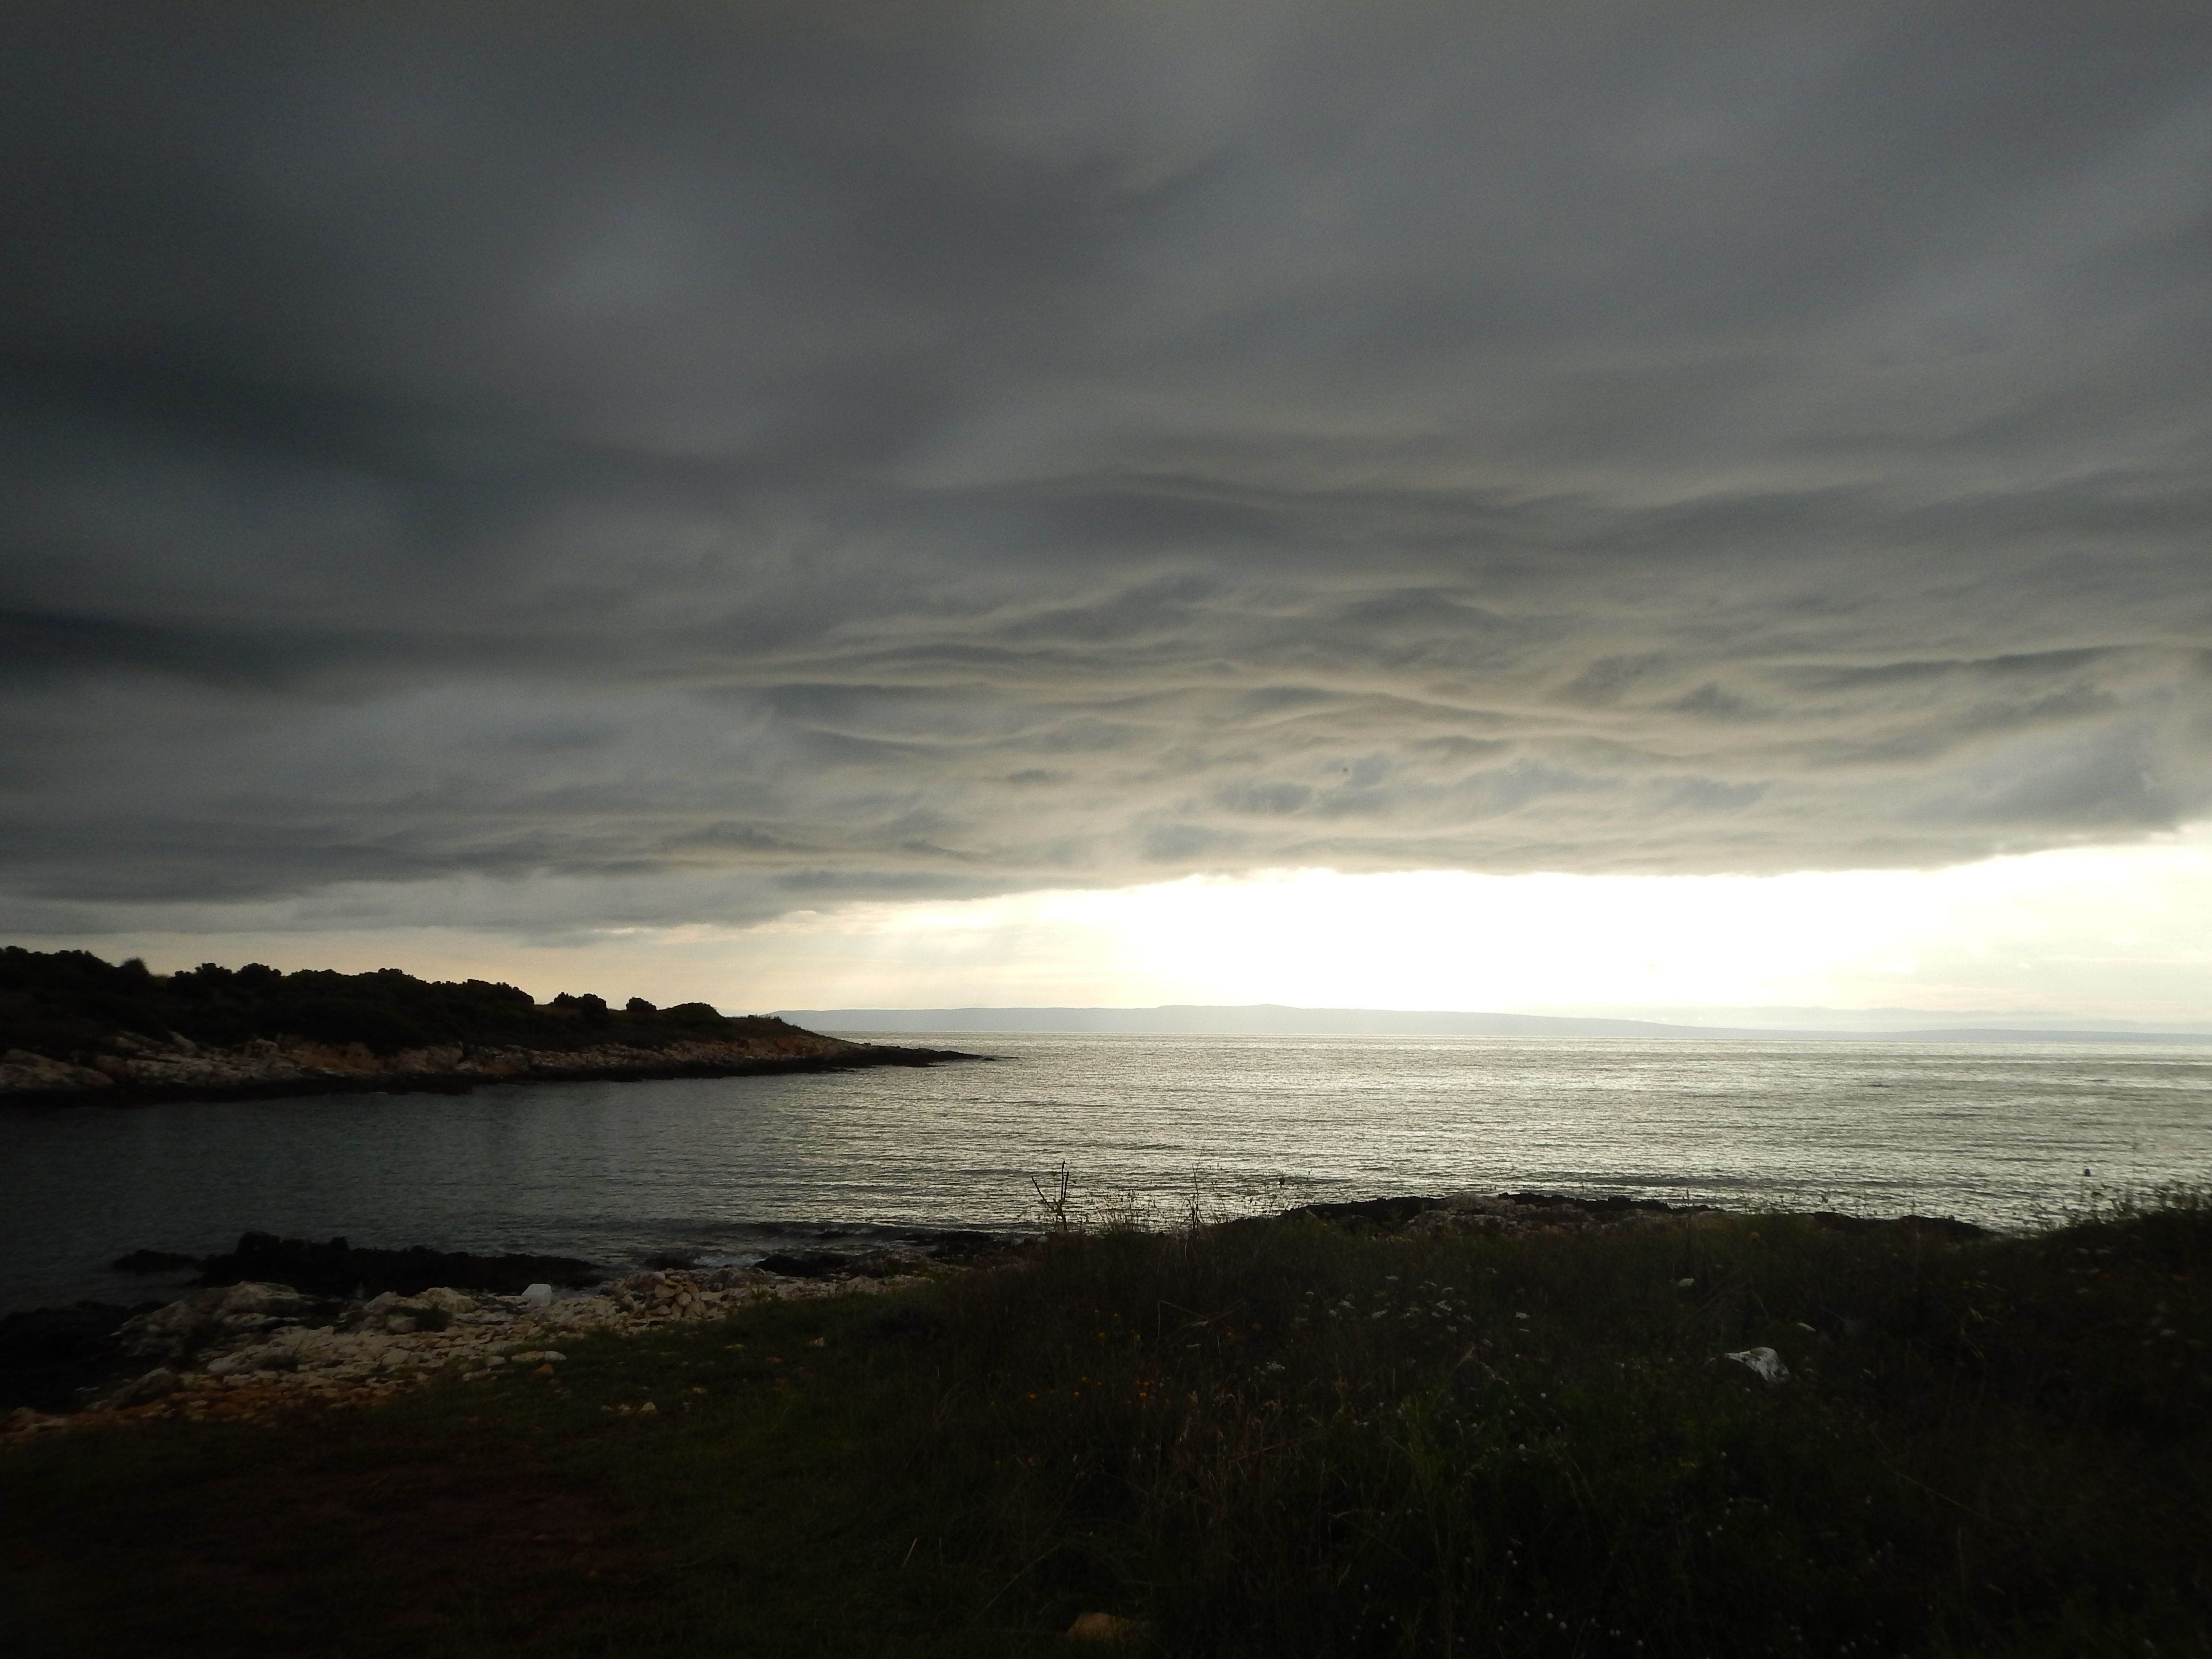
beach, sea, coast, nature, rock, ocean, horizon, light, cloud, sky, sun, sunrise, sunset, sunlight, morning, shore, wave, lake, dawn, atmosphere, dusk, evening, reflection, weather, bay, body of water, scary, clouds, croatia, loch, apocalypse, cloudy sky, beauty of nature, meteorological phenomenon, stoheavy cloudsrmy, atmospheric phenomenon, wind wave